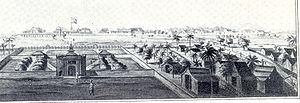
Semarang est une ville d'Indonésie située sur la côte nord de l'île de Java, dans la région du Pasisir. C'est la capitale de la province de Java central. Elle a le statut de kota et est distincte du kabupaten de Semarang.